Alfonso Márquez

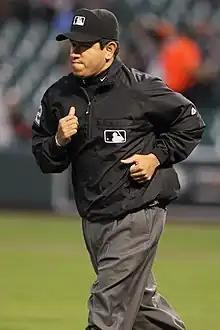
Márquez in 2011

Alfonso Márquez (born April 12, 1972) is a Mexican umpire in Major League Baseball (MLB) who worked in the National League in 1999 and has worked throughout both major leagues since 2000. He was promoted to crew chief for the 2020 season, becoming the first full time Latino-born crew chief. Márquez wears uniform number 72, a number he shared with friend and National Hockey League linesman Stéphane Provost.